University of Mines and Technology

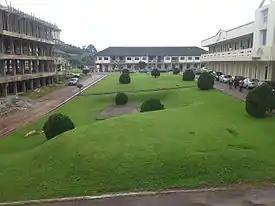
Part of University of Mines and Technology campus

UMaT was first established as the Tarkwa Technical Institute in 1952. In 1961, the university was changed to the Tarkwa School of Mines to help train manpower for the mining industry in Ghana. UMaT became a faculty of the Kwame Nkrumah University of Science and Technology (KNUST) in 1976. On 1 October 2001, UMaT was elevated to university college status and was known as the Western University College of KNUST. UMaT became a fully fledged University in November 2004 by act of Parliament (Act 677). In 2008, the first batch of Students graduated in Tarkwa without going to KNUST for the ceremony. On January 12, 2018, the university was renamed to George Grant University of Mines and Technology in honour of Paa Grant, this however have not practically taken place as of January 2025.